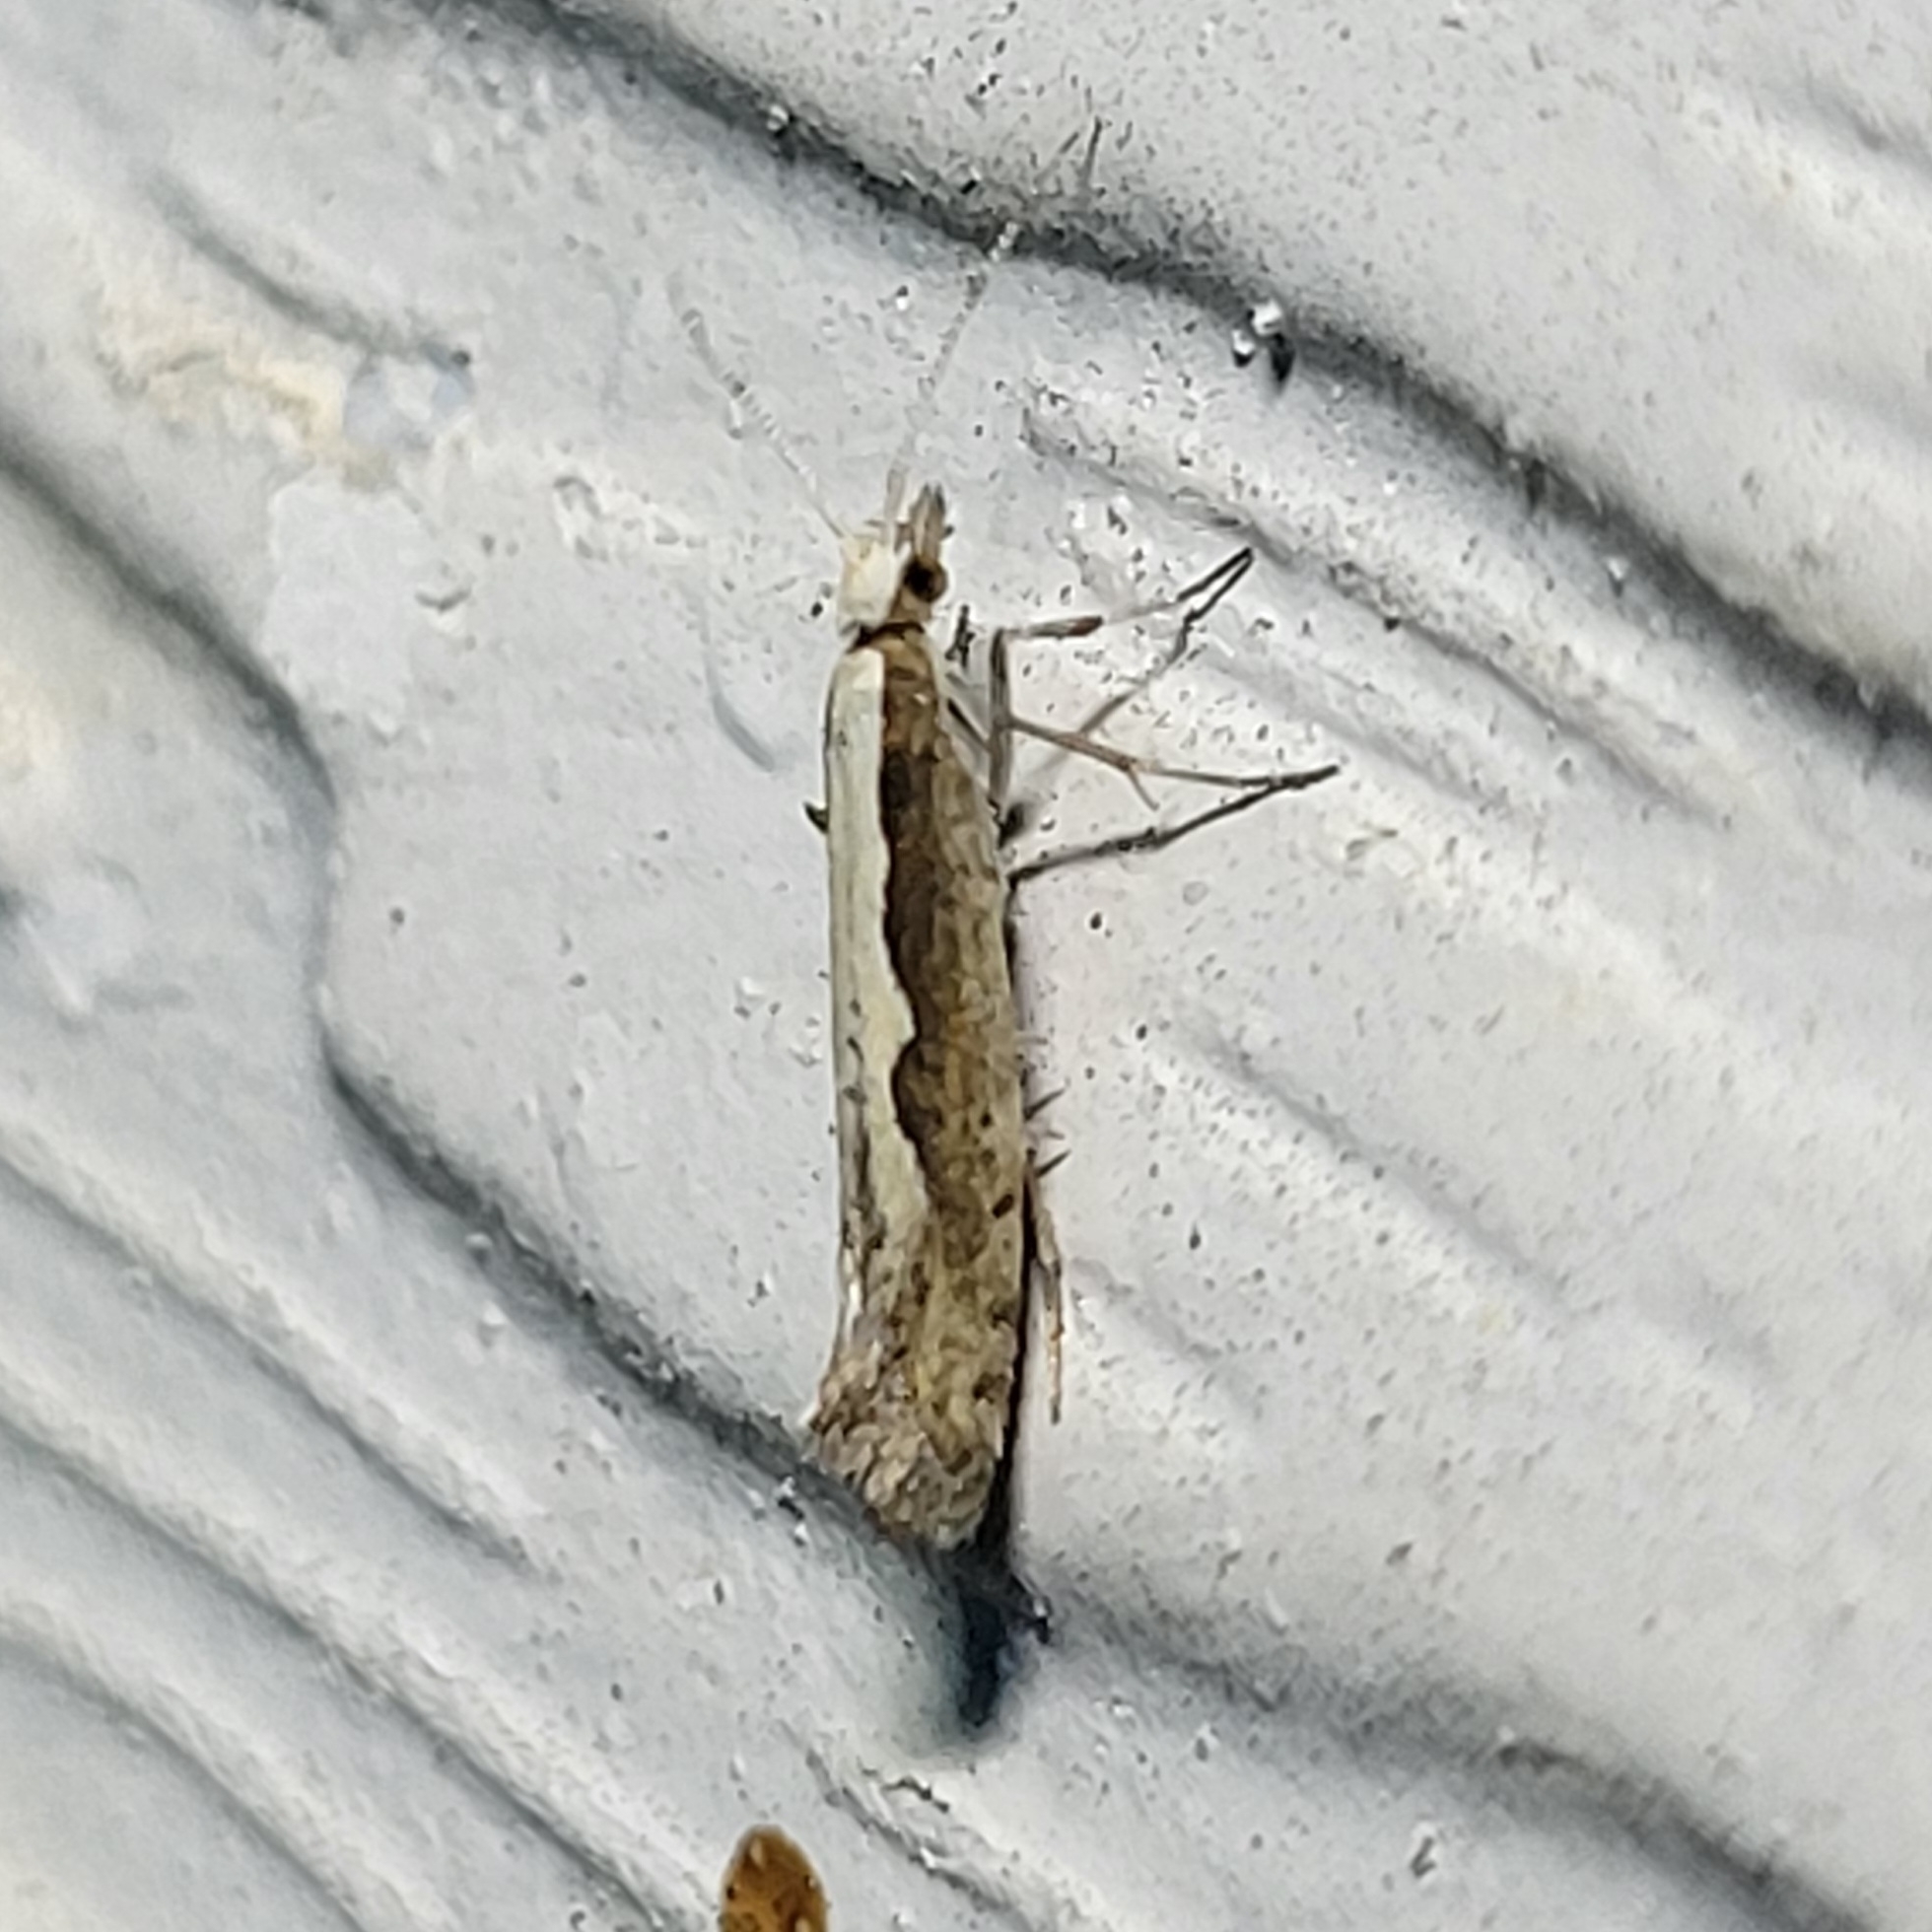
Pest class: diamondback_moth